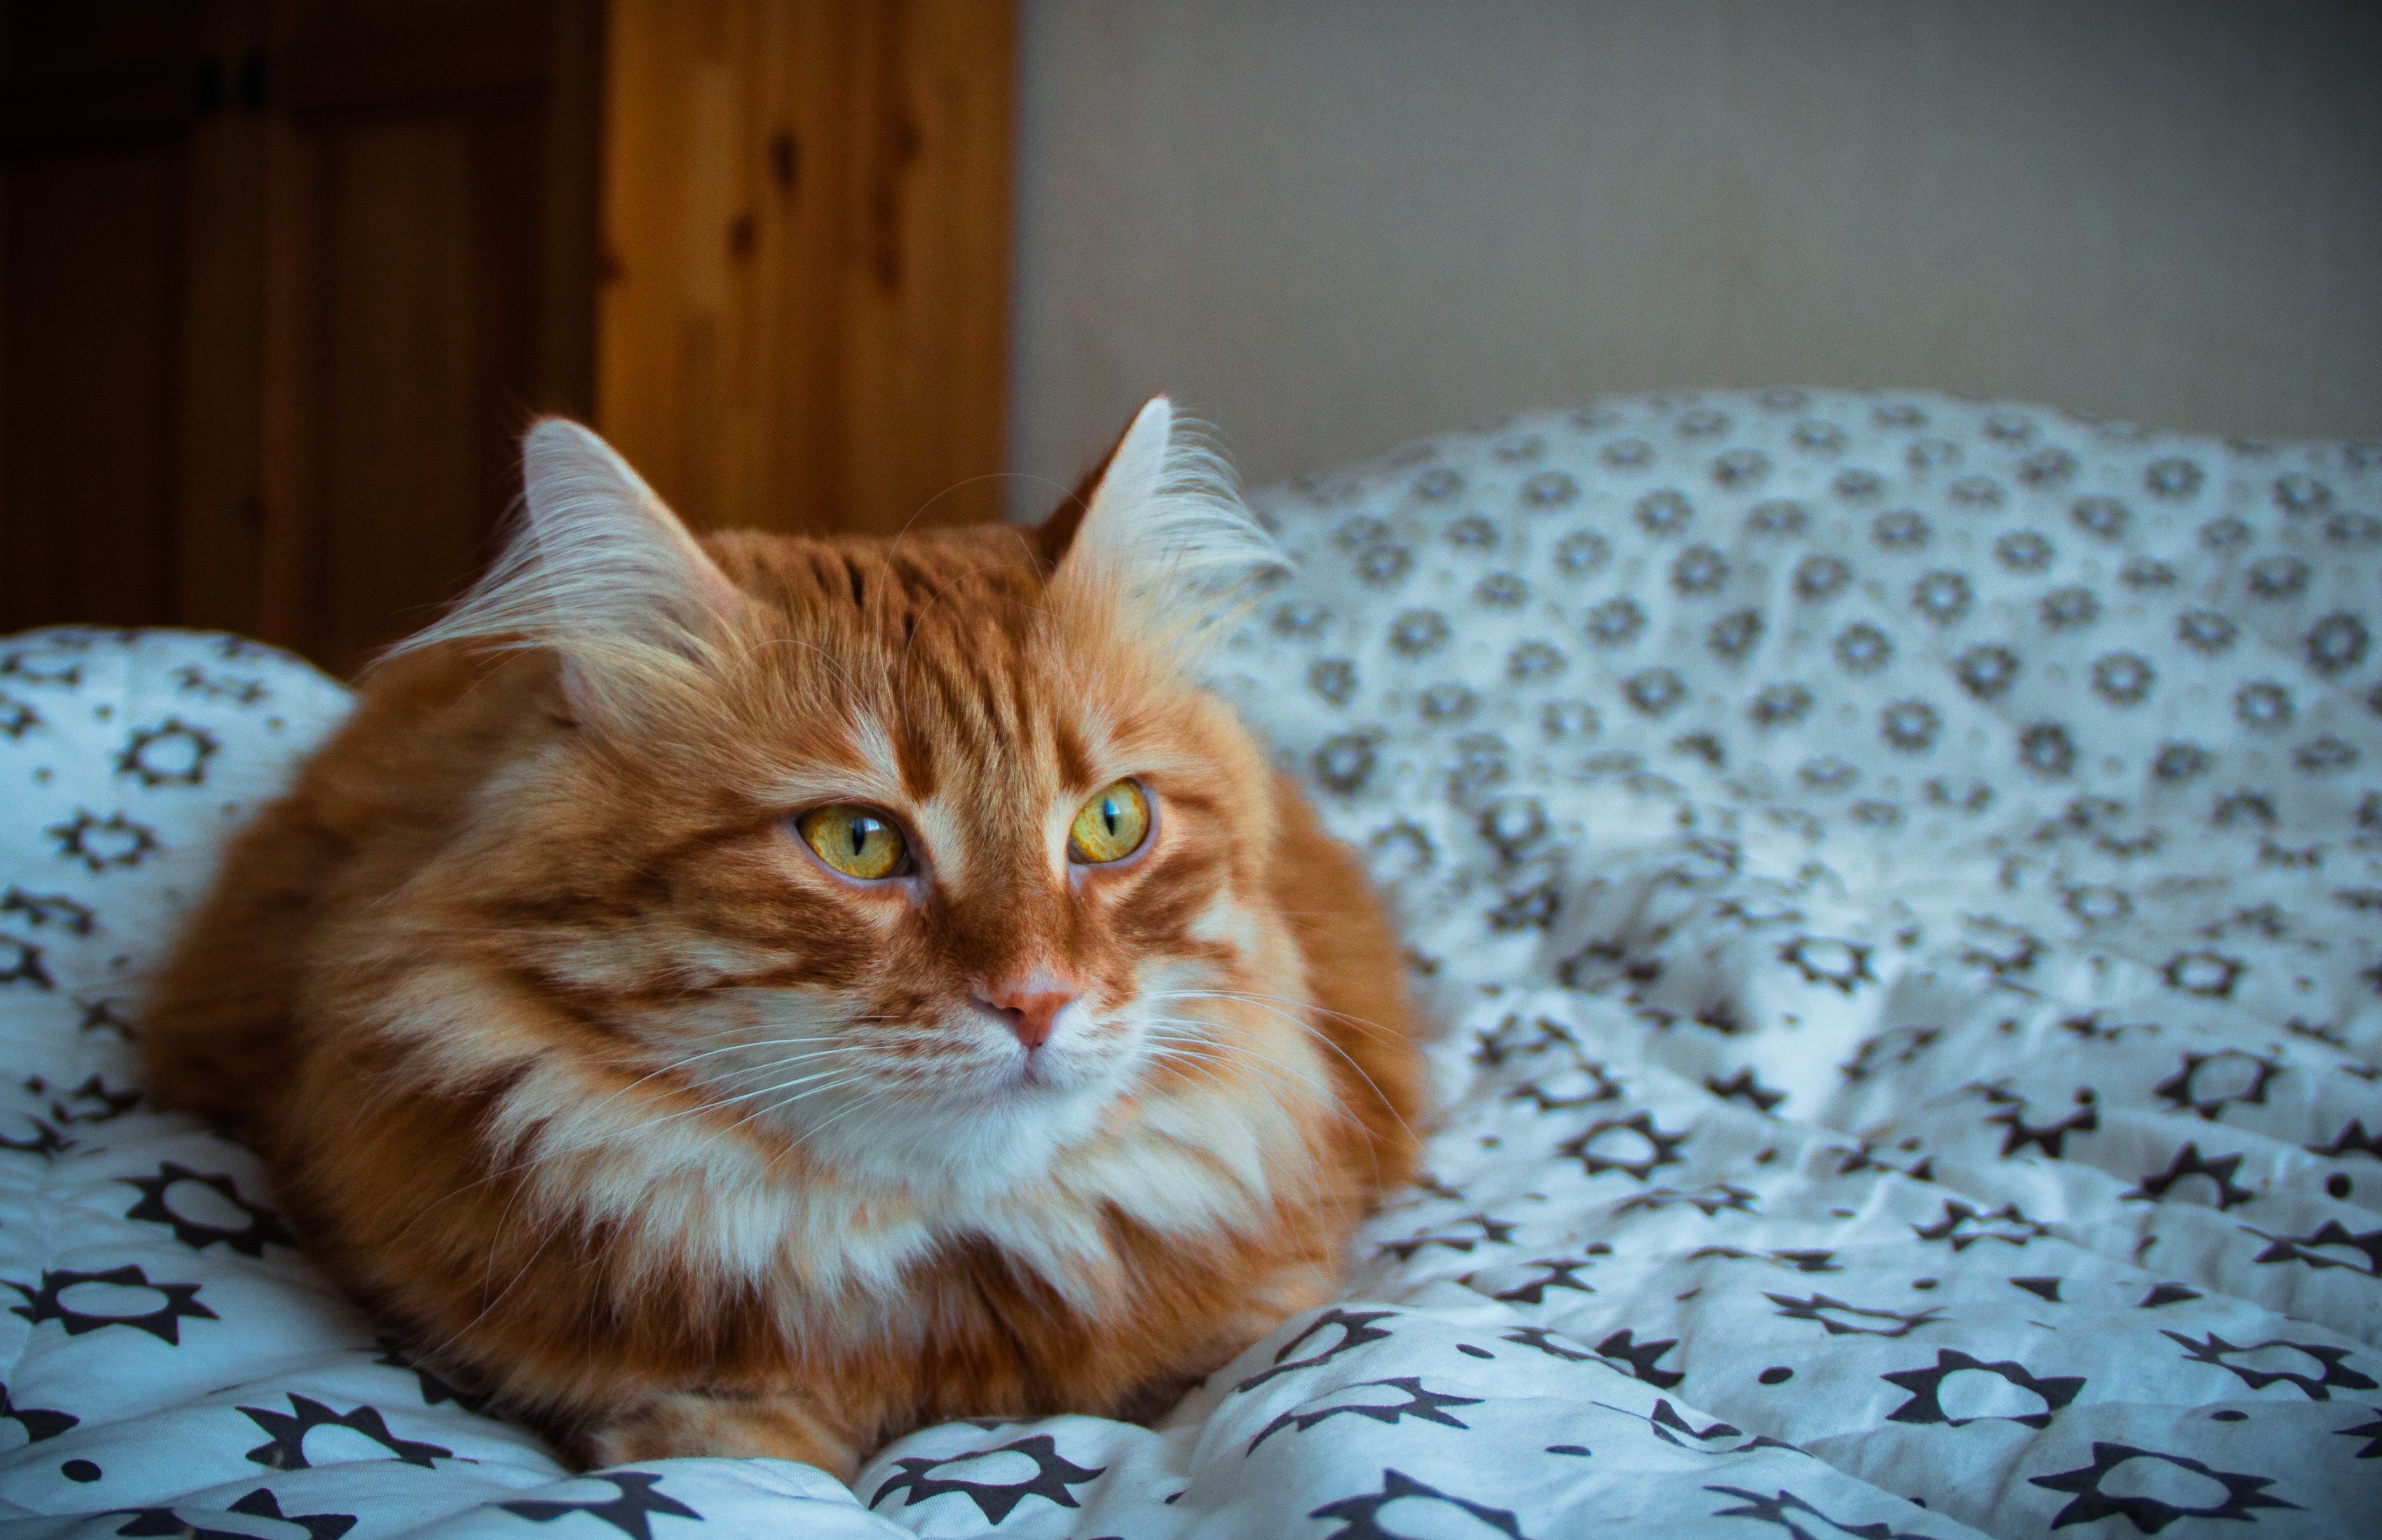
view, kitten, cat, mammal, fauna, pets, whiskers, vertebrate, small to medium sized cats, cat like mammal, red headed cat